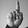
ASL letter: D